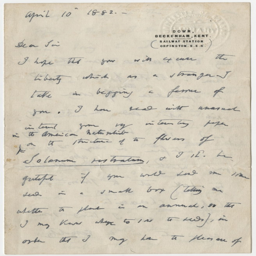
image of the first page of a letter , to person